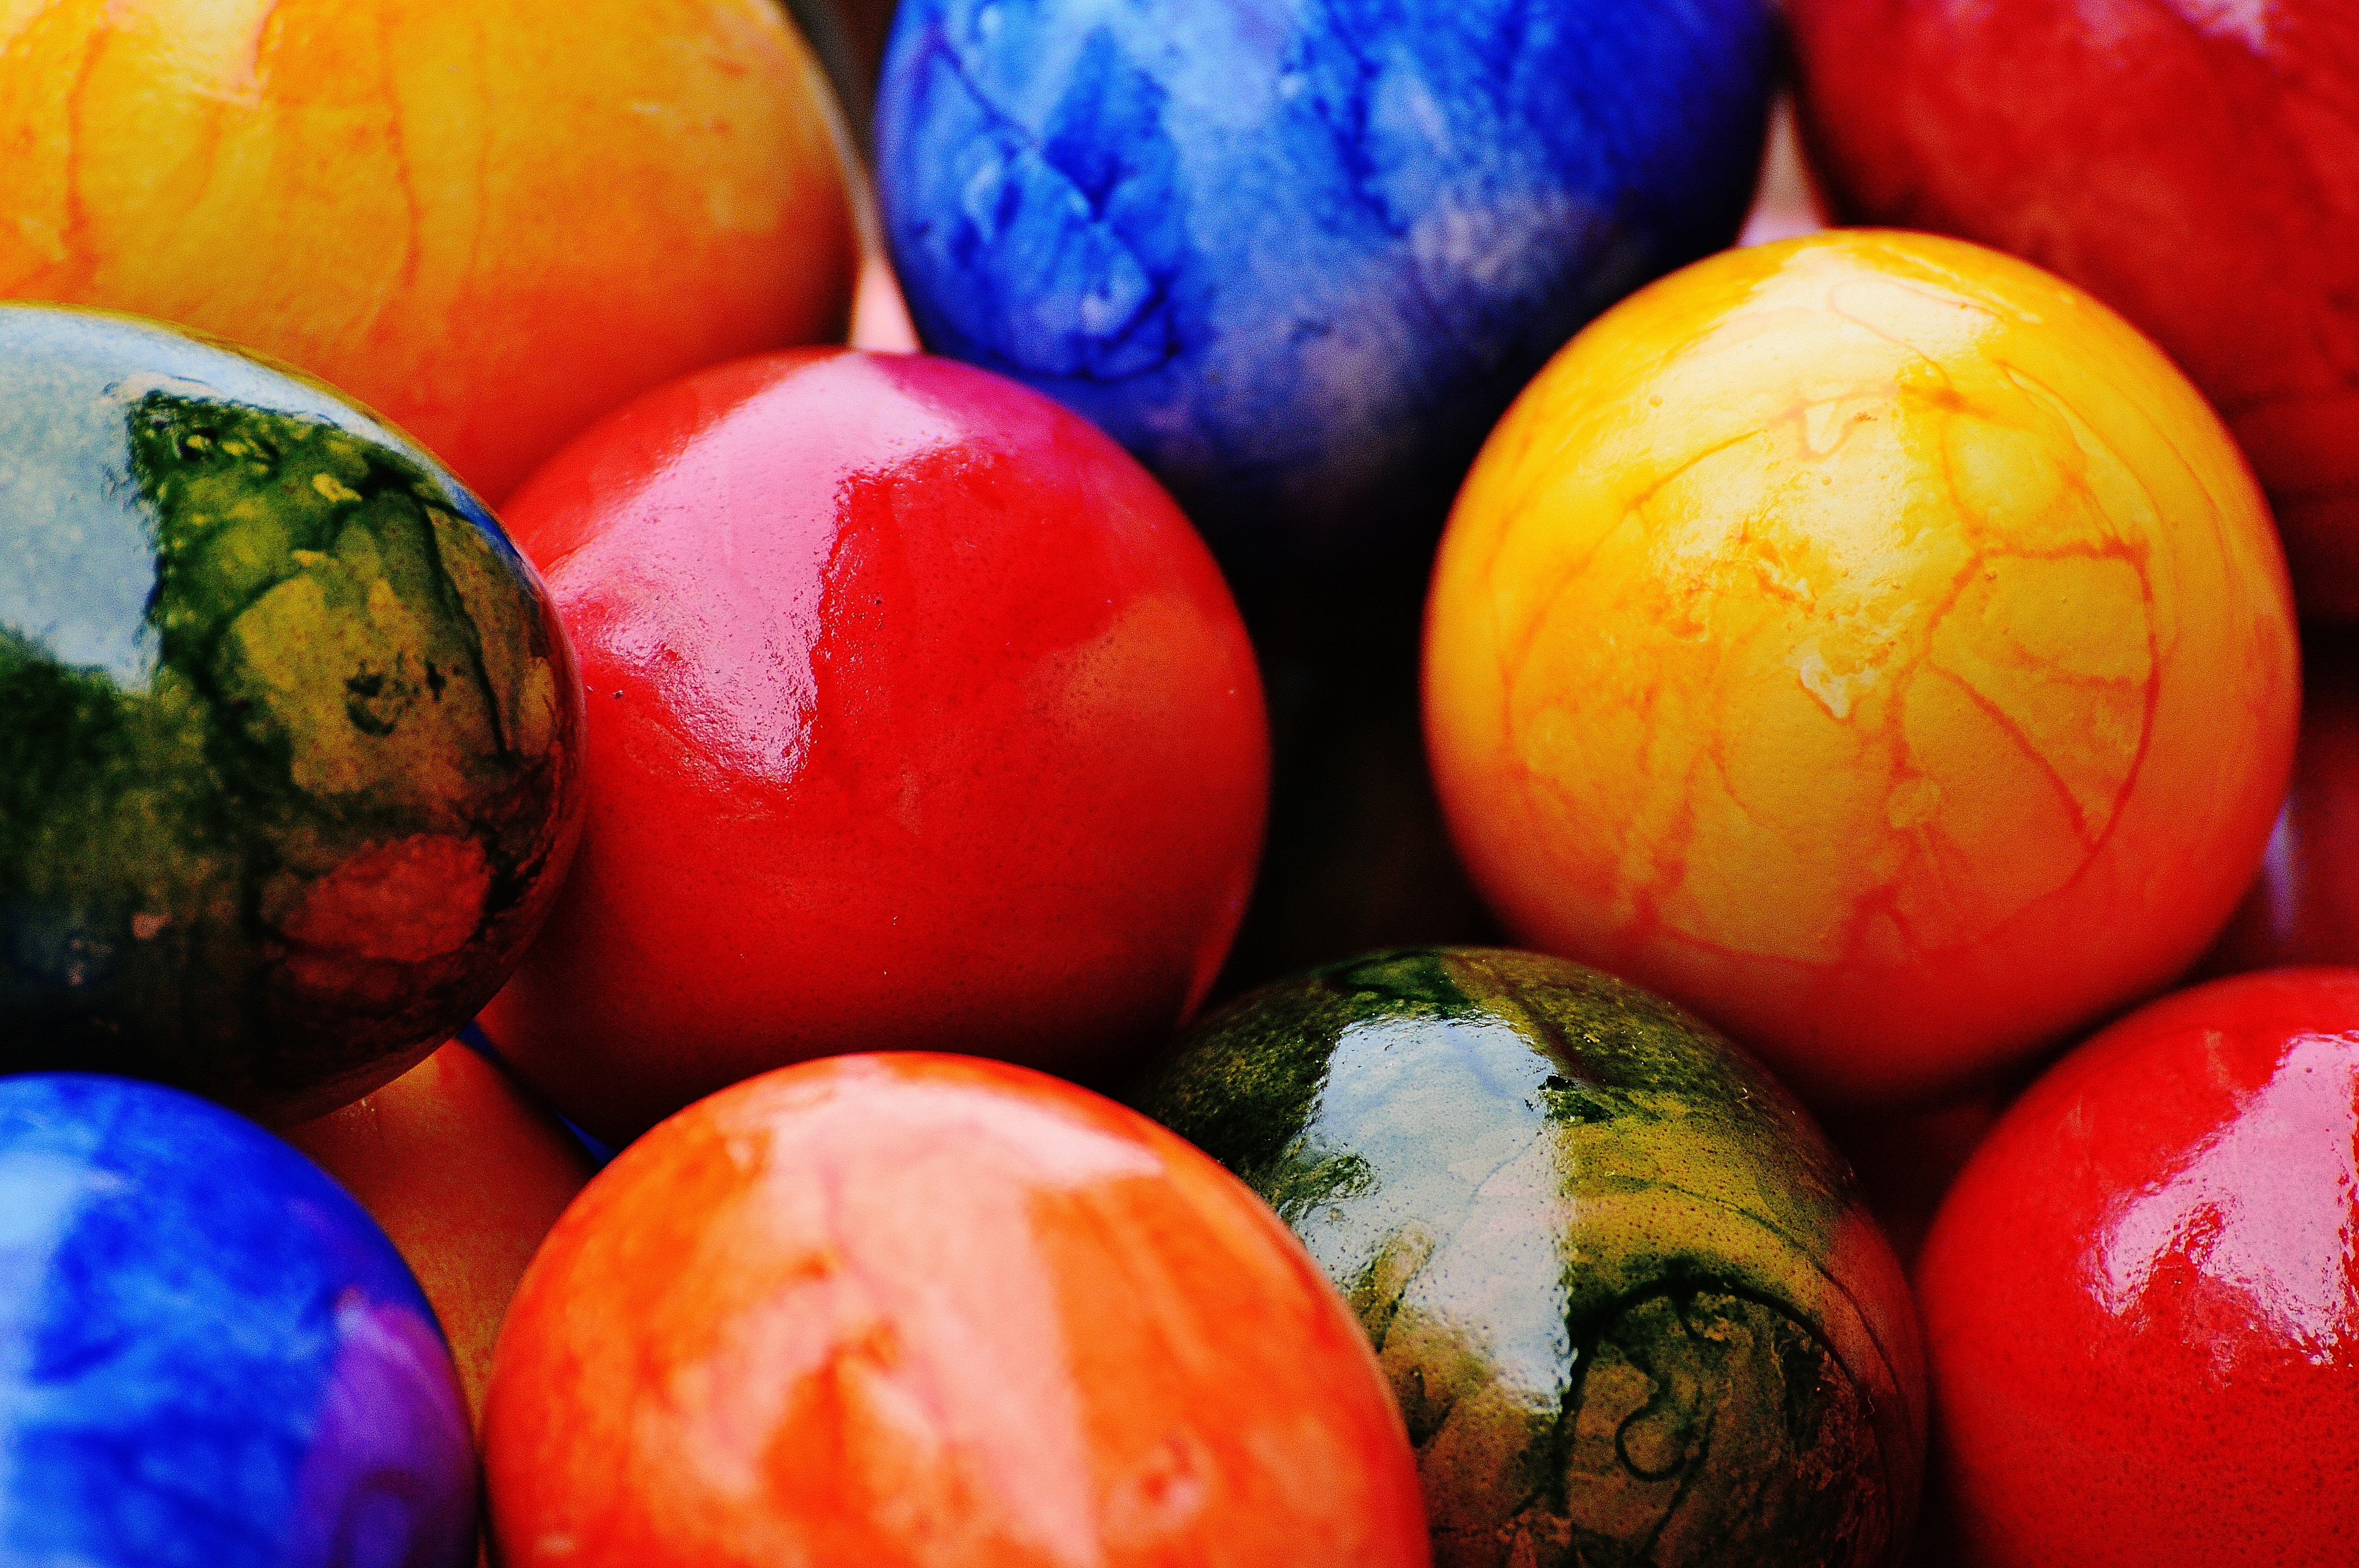
dish, food, produce, color, colorful, egg, painting, ball, easter, colored, easter eggs, easter egg, happy easter